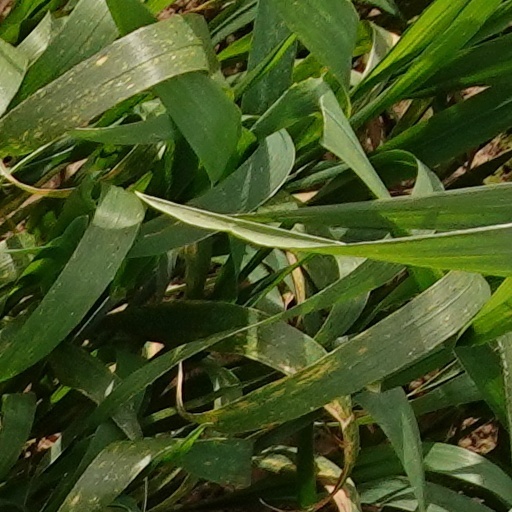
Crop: wheat